Victrola Coffee Roasters

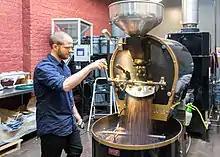
Coffee beans being dumped and cooled, 2013

Established in 2000, Victrola has locations in Seattle's Capitol Hill and Beacon Hill neighborhoods. The company's flagship location on Pike Street, sometimes called Victrola Cafe and Roastery, functions as a cafe, roastery, training facility, and coffee cupping room. Fodor's says, "Victrola is one of the most loved of Capitol Hill's many coffeehouses, and it's easy to see why: the sizable space is lovely—the walls are hung with artwork by local painters and photographers—the coffee and pastries are fantastic, the baristas are skillful, and everyone, from soccer moms to indie rockers, is made to feel like this neighborhood spot exists just for them."